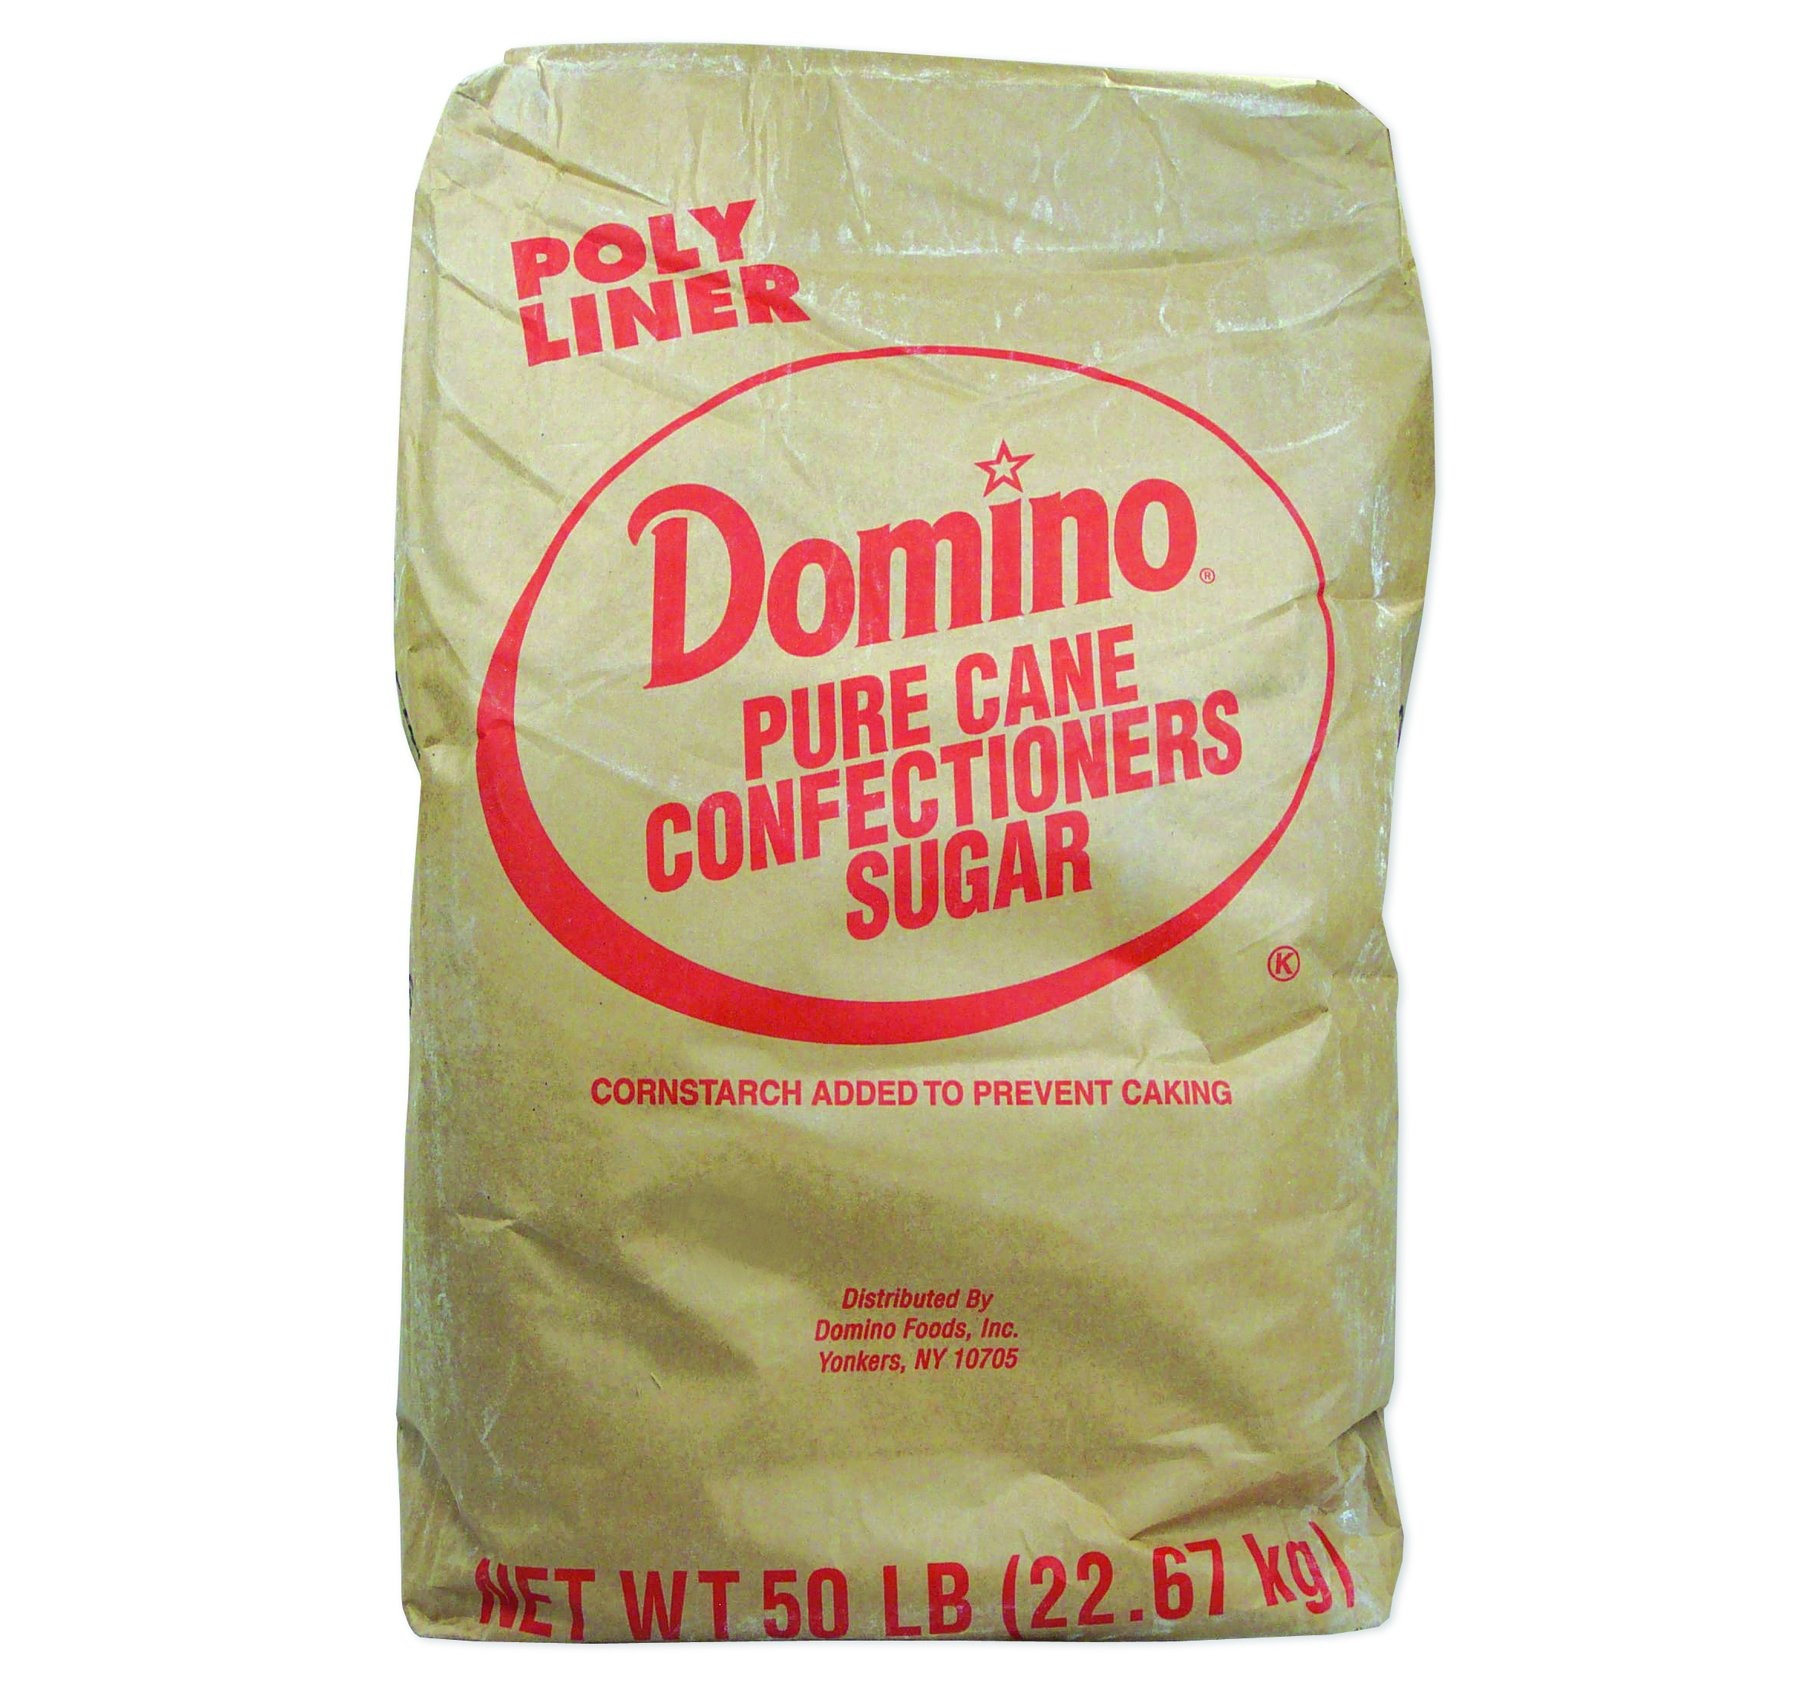
Item Name: DOMINO SUGAR Powdered Sugar 50 lb - Ordering Only, 1 LB
Bullet Point 1: Pure Cane Confectioners Sugar
Bullet Point 2: Poly Lined Bag
Product Description: Domino 10x sugar is a finely ground sugar, also known as confectioner's sugar and is perfect for making candies, frostings, glazes and fudge. This powdered sugar is refined 10 times to make it easy and smooth to work with. This sugar can also be sprinkled as a topping on French toast, pancakes and funnel cakes.
Value: 799.6
Unit: Ounce

Price: 123